Culture of the Ming dynasty

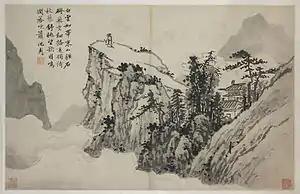
"Poet on a Mountaintop", Shen Zhou (1427–1509), The Nelson-Atkins Museum of Art, Kansas City, Missouri

During the first decades of the Ming dynasty, the imperial court highly esteemed and valued leading calligraphers. Some notable names among them were Song Ke (1327–1387), Shen Du (1357–1434), and Shen Can (1379–1453). The emperors themselves also held a deep appreciation for calligraphy. The Yongle Emperor (reigned 1402–1424) was particularly fond of it and even designated the style of the two Wangs (Wang Xizhi and his son Wang Xianzhi from the 4th century) as the official script. His successor, the Hongxi Emperor, was renowned for his calligraphy skills and was often compared to the Tang Emperor Taizong (reigned 626–649). In the mid-1420s, the following Ming emperor, the Xuande Emperor, restored the Imperial Academy of Painting and Calligraphy in Beijing, which then set the standard for art in the first half of the Ming period.